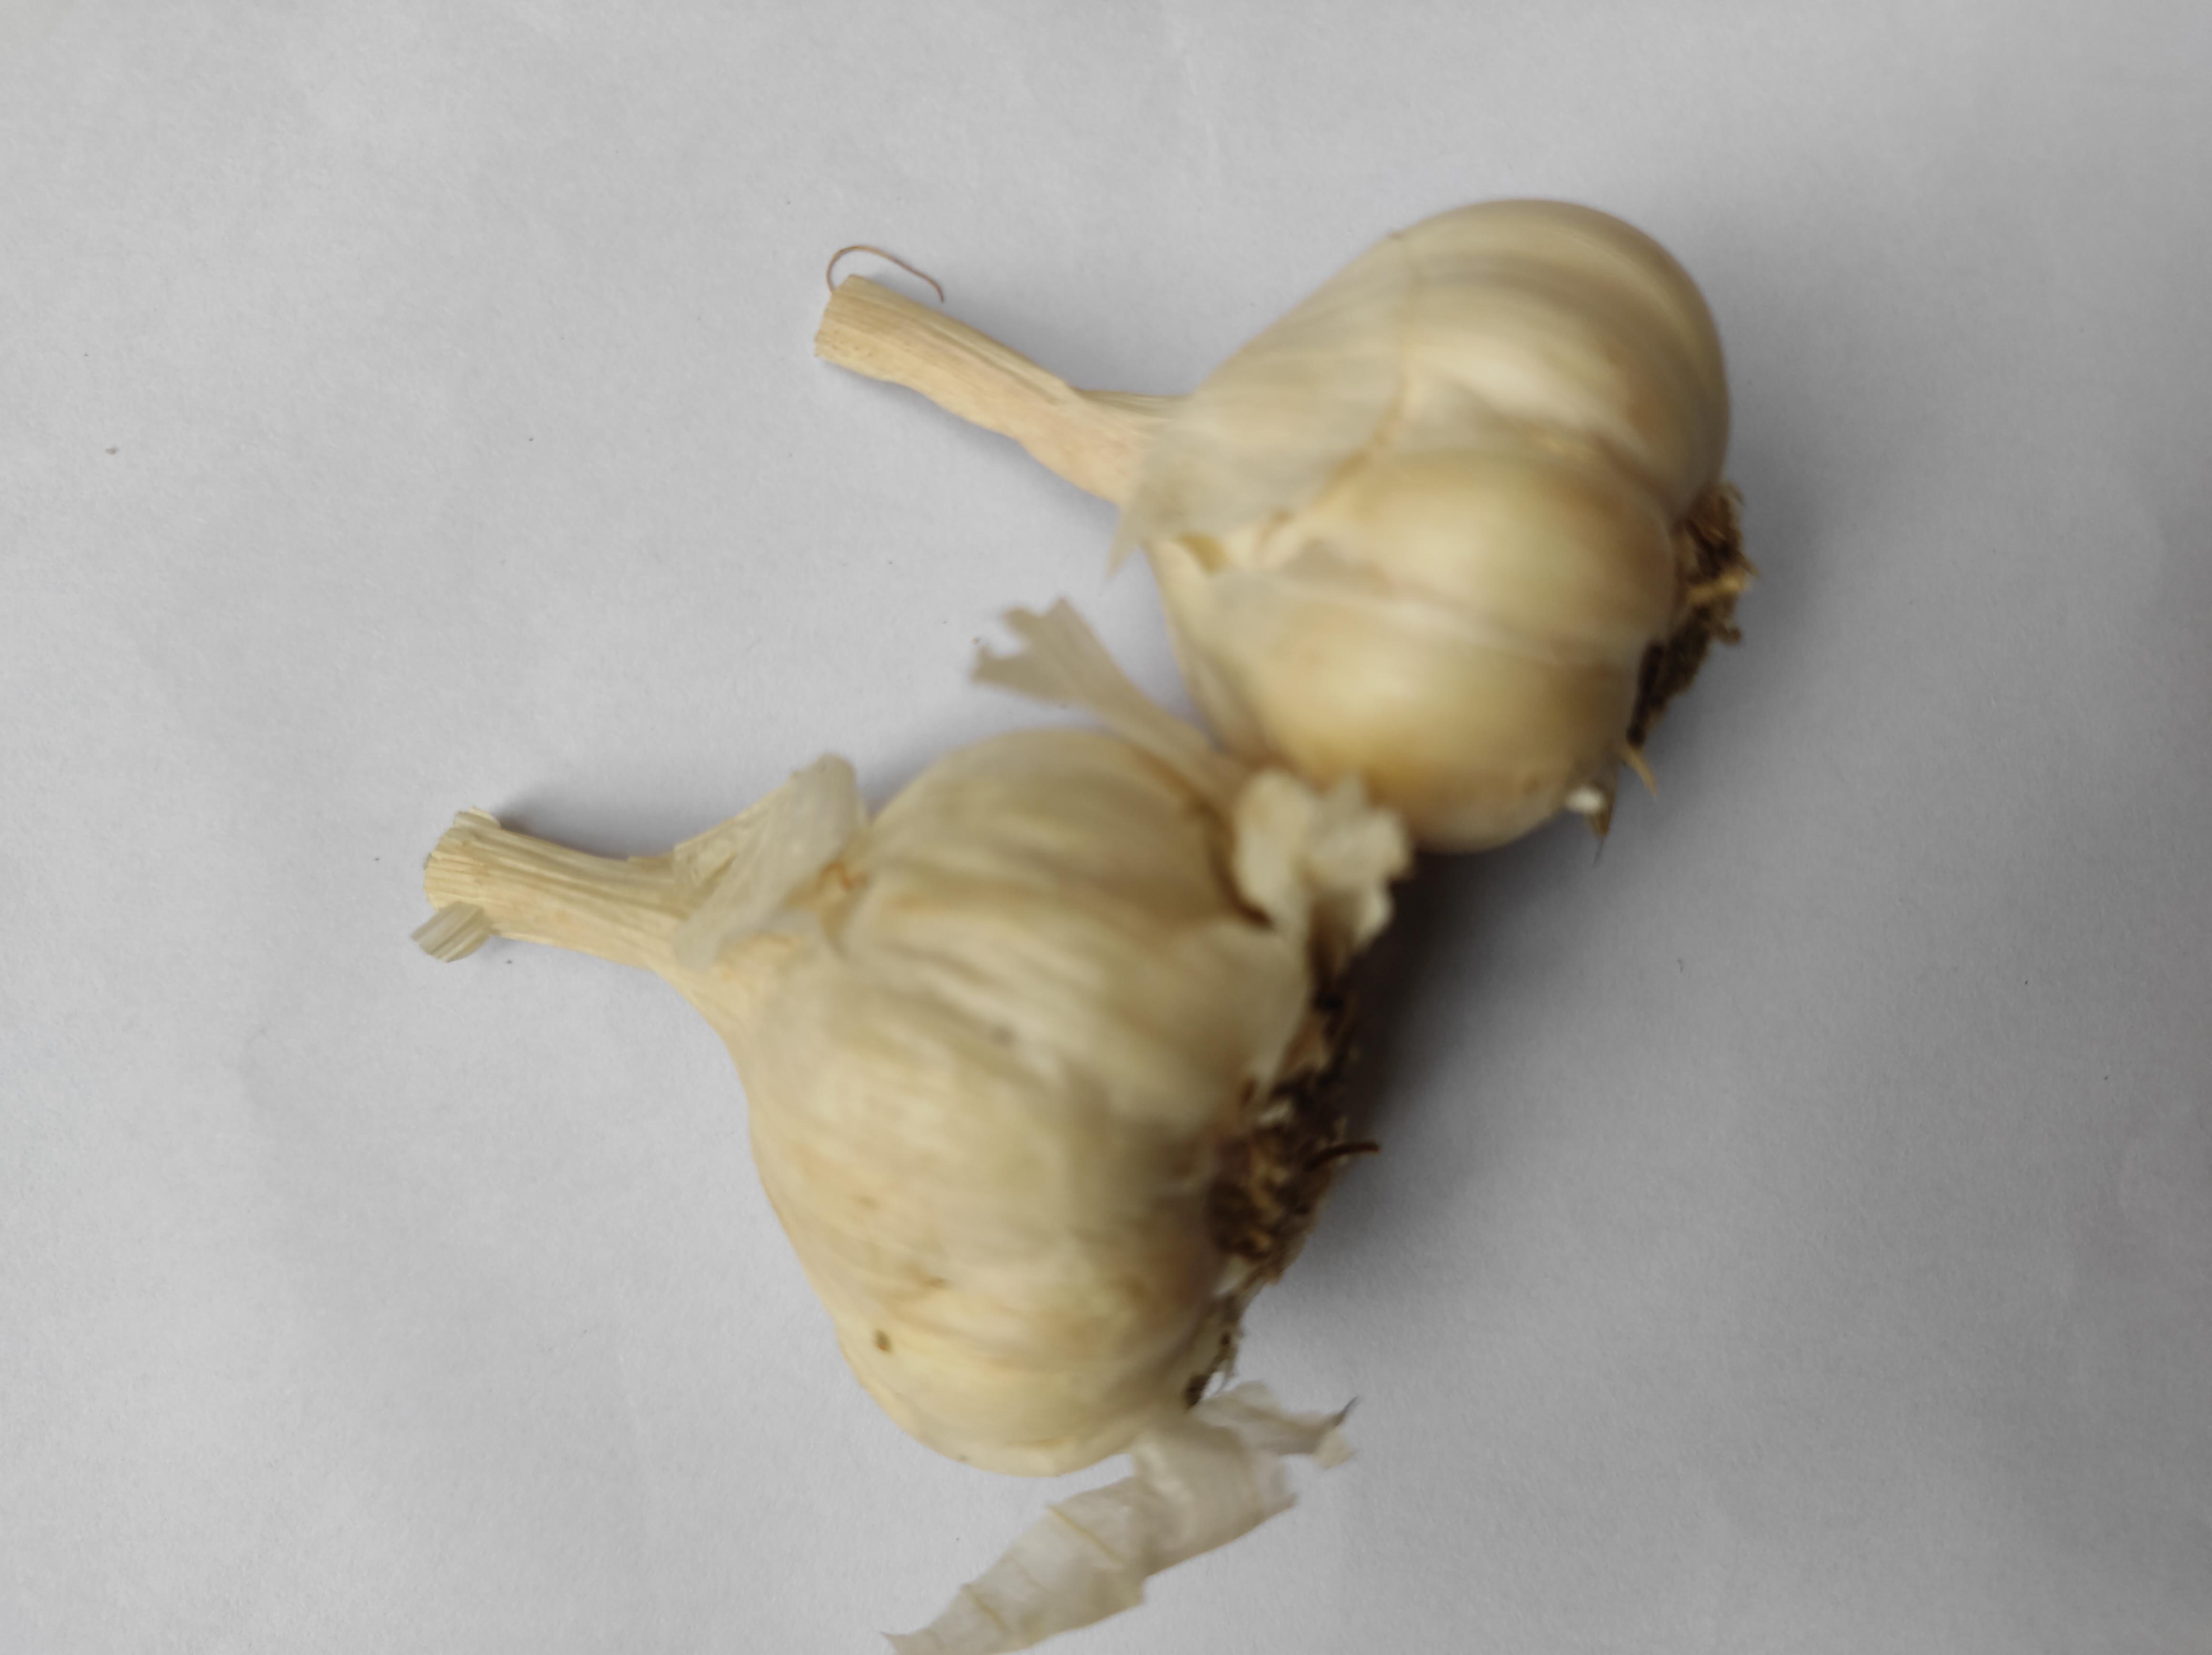
Label: Garlic